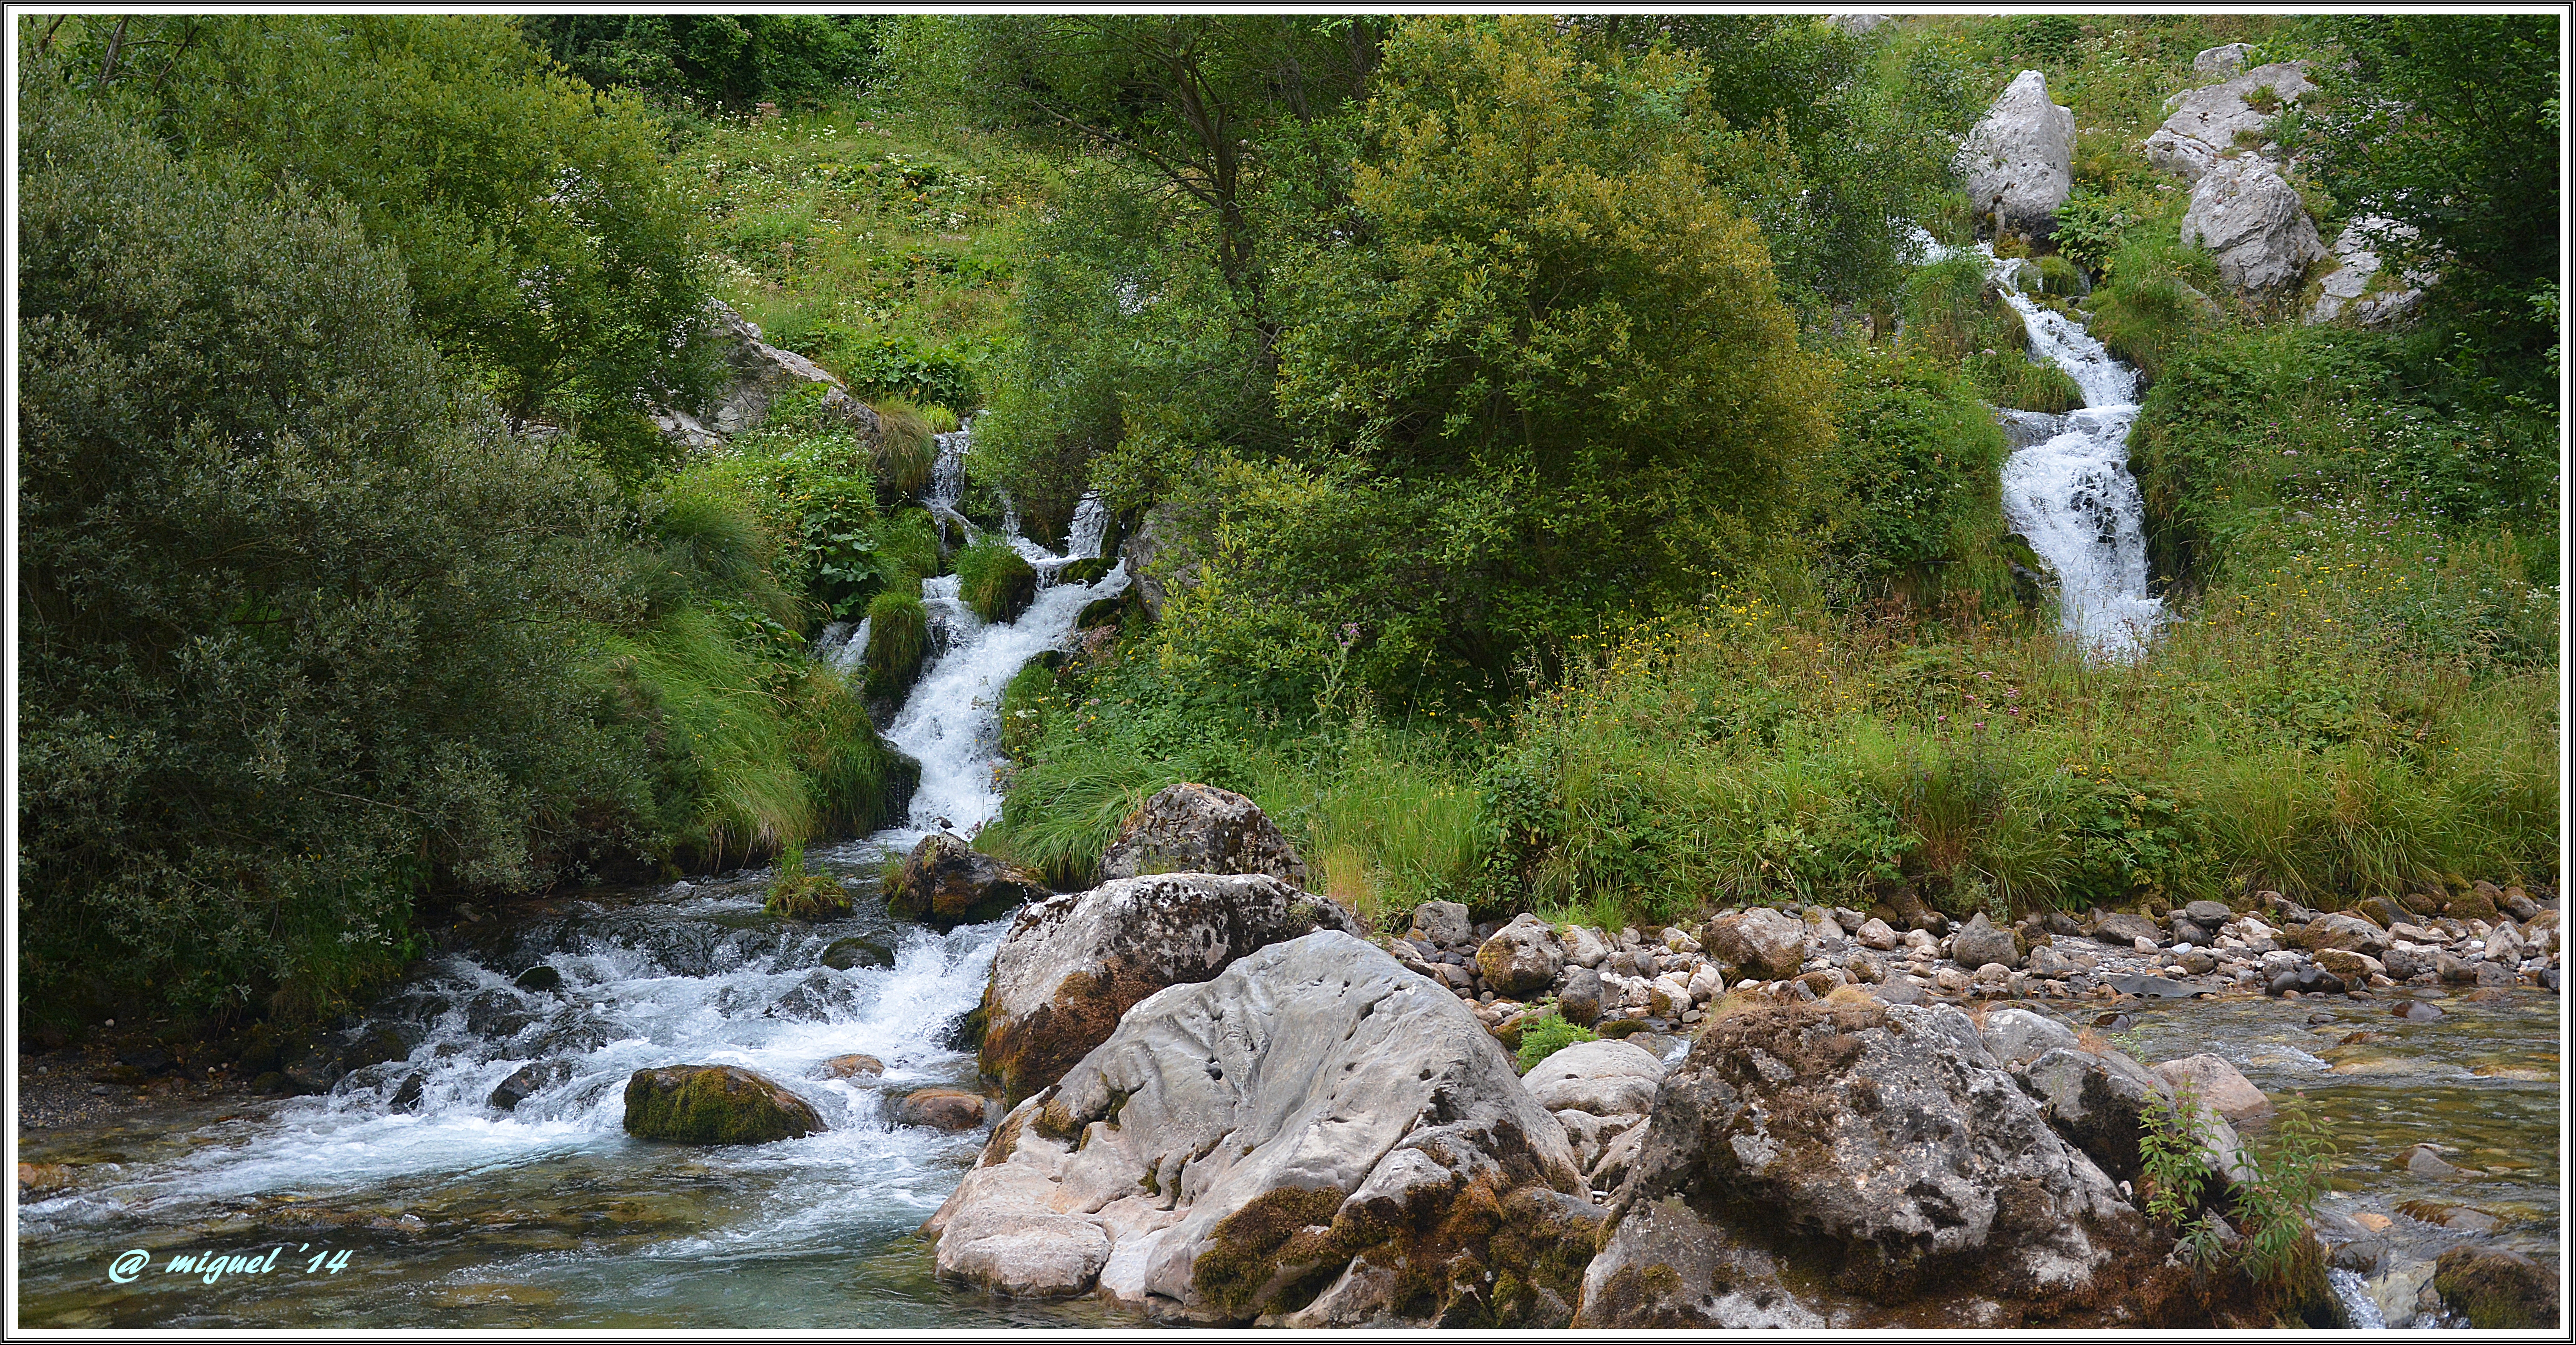
waterfall, stream, leon, verano20014, water feature, cain, riocares